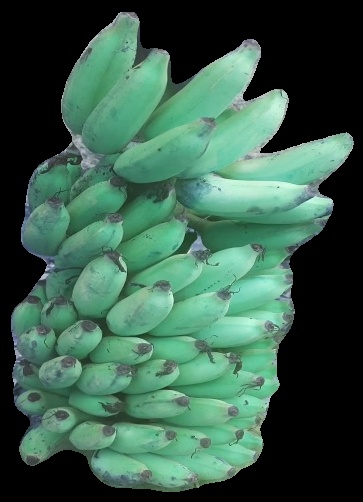
Variety: elakki-bale
Grade: grade2